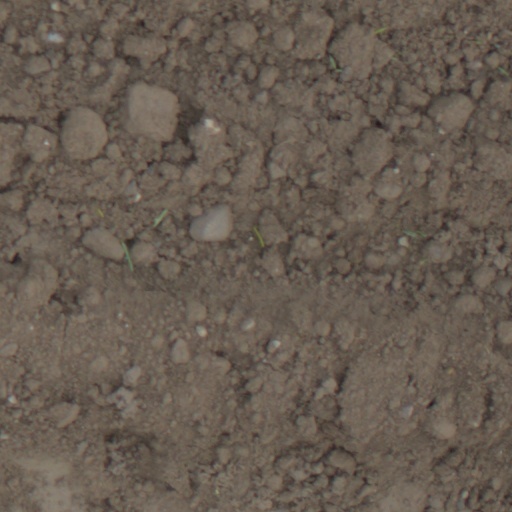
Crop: wheat